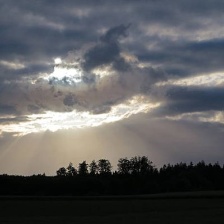
Cloud type: Nimbostratus